Transport in Papua New Guinea

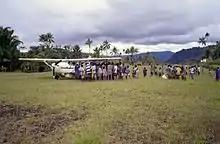
Rural airstrip at Haia, Eastern Highlands Province

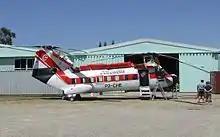
Columbia Helicopters, Inc, Boeing Vertol 107-II used for heavy lift transportation in Papua New Guinea.

Air travel is a very important form of transport in Papua New Guinea, for the transport of humans and high density/value freight. Aeroplanes made it possible to open up the country during its early colonial period. Even today the two largest cities, Port Moresby and Lae, are only directly connected by planes. The biggest airport in the country is Jacksons International Airport in Port Moresby. The national airline is Air Niugini.